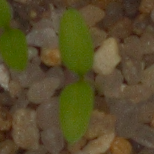
Label: common_chickweed